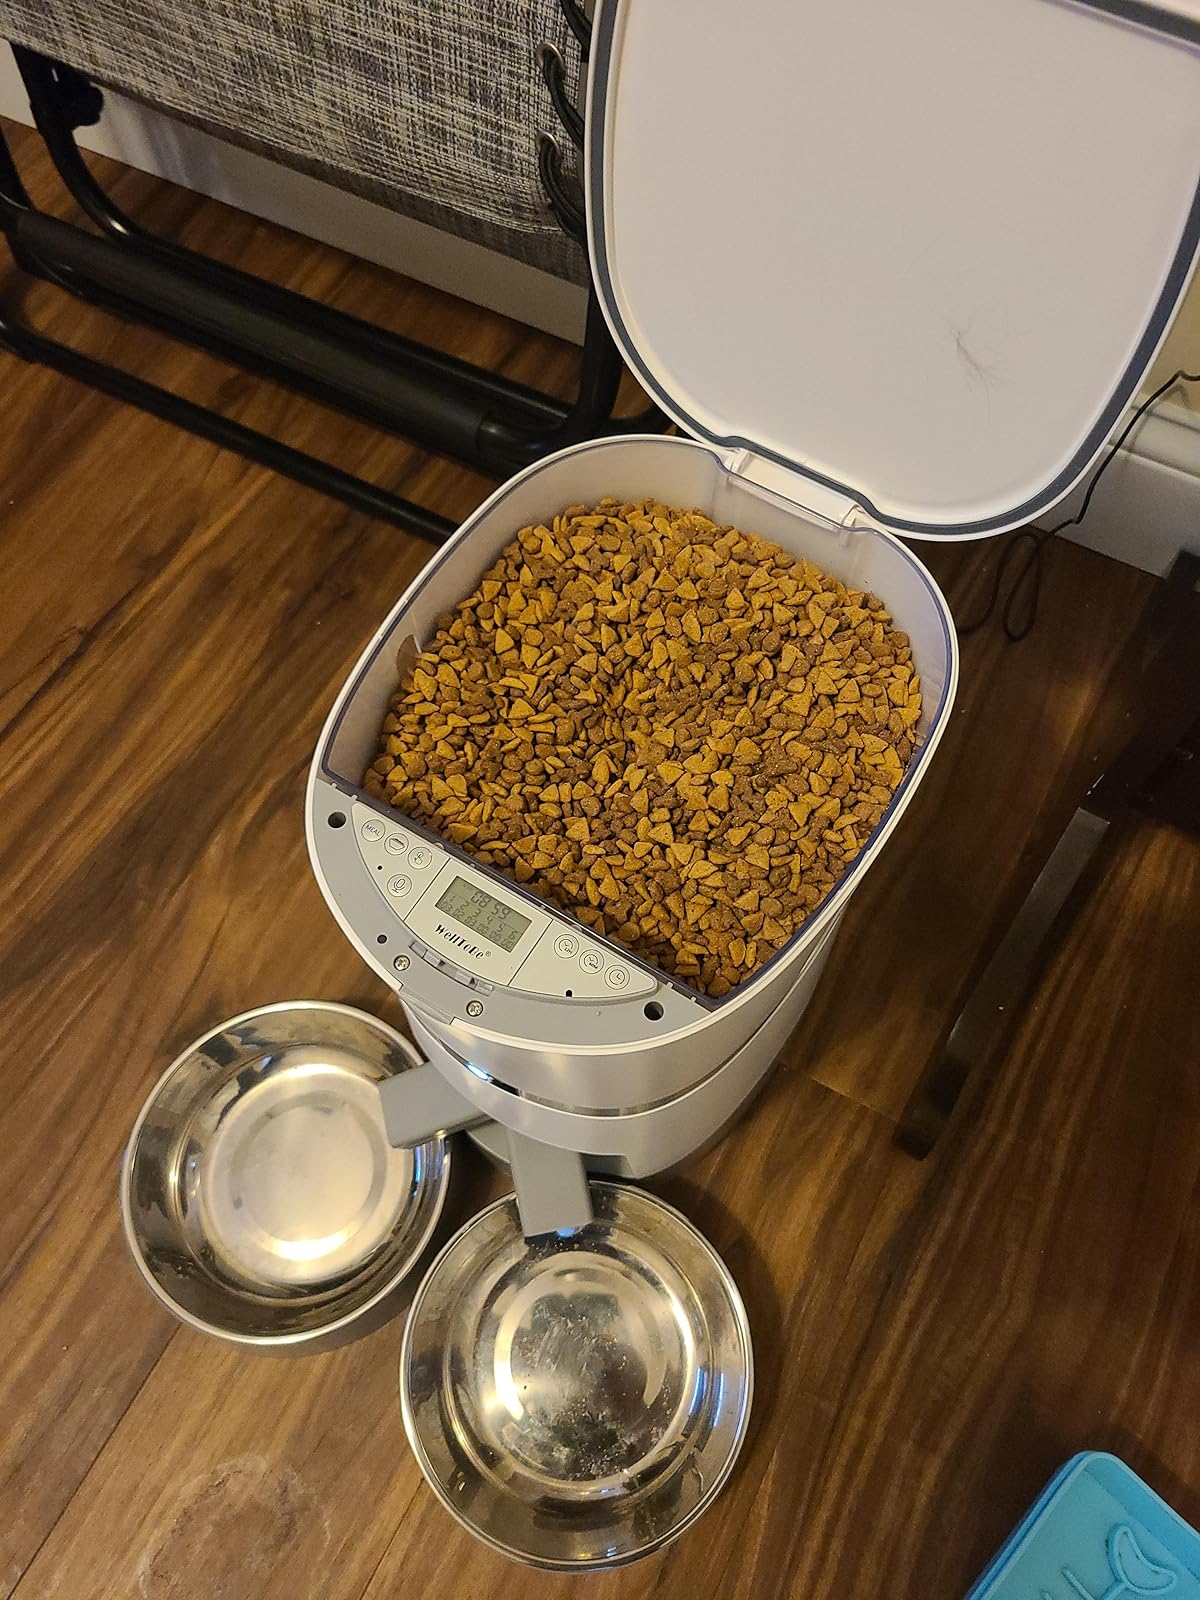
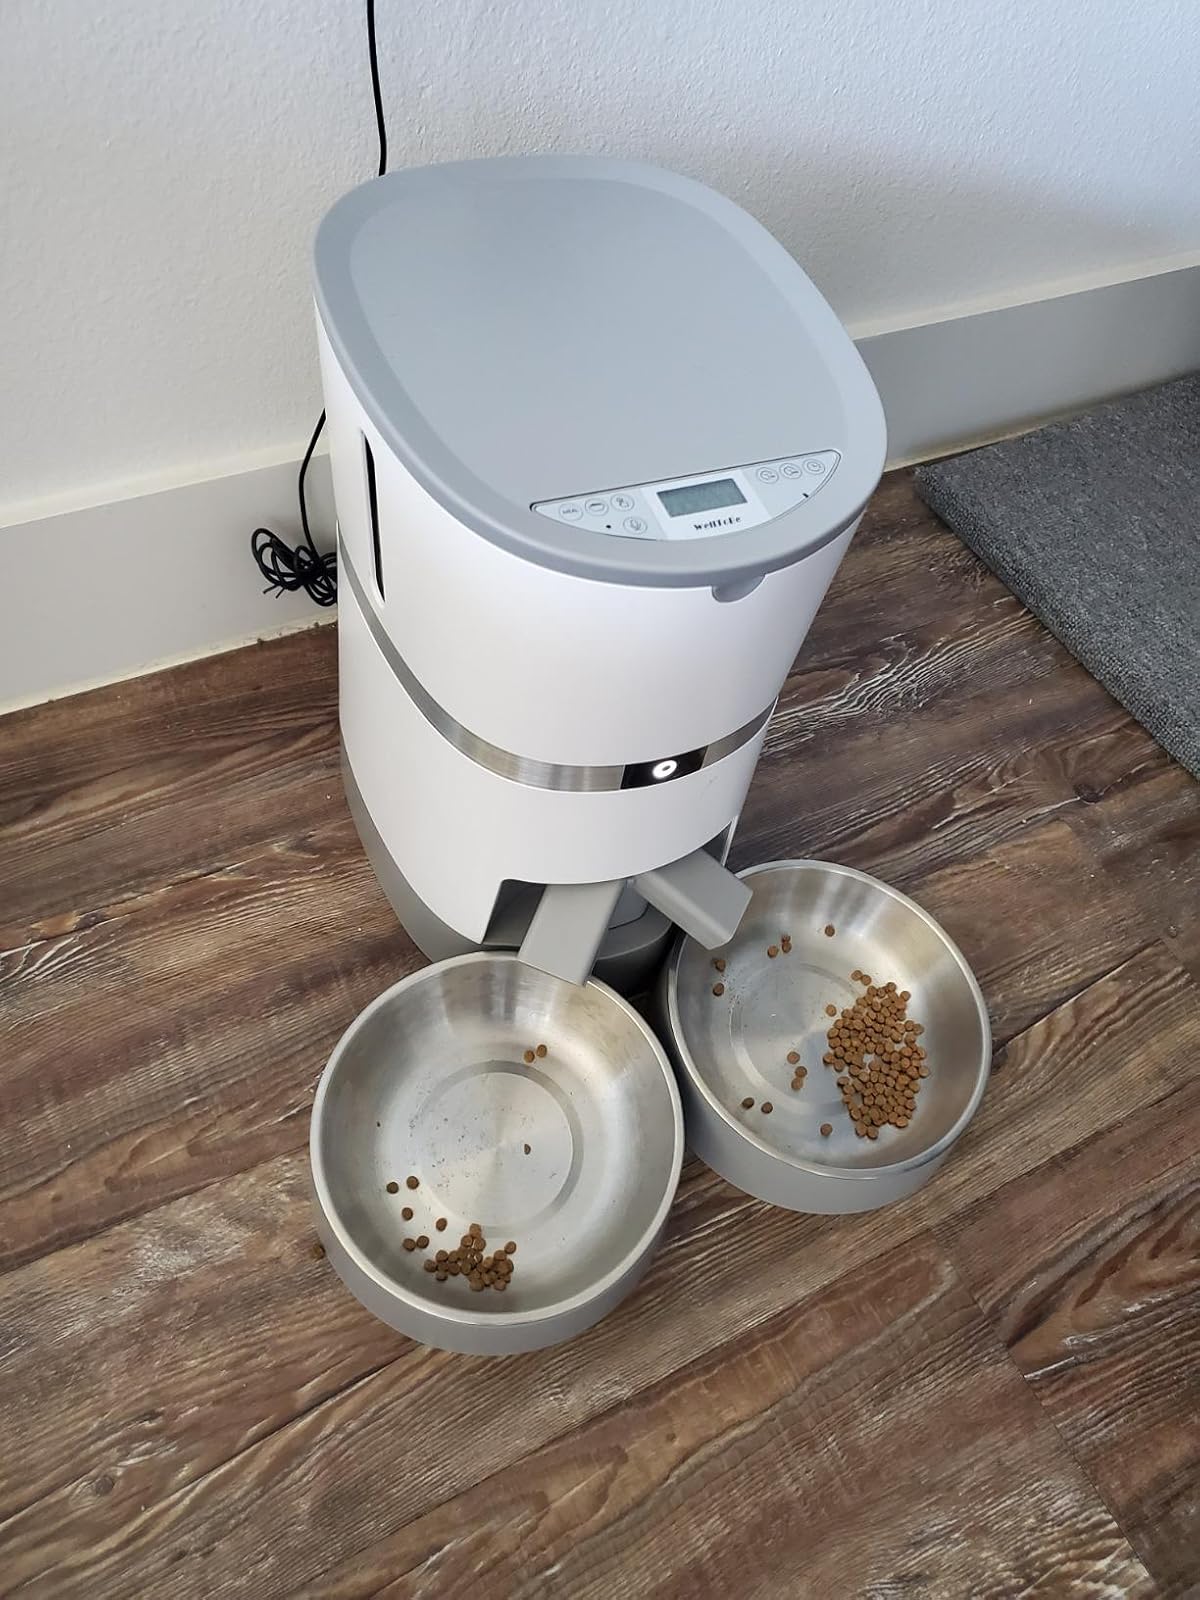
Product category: items_feeder
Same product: yes